Tell England

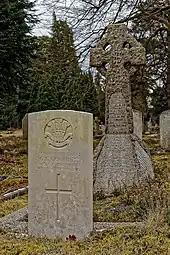
CWGC headstone for G. F. F. Corbet at the foot of the Corbet family plot in Brookwood Cemetery

The novel is dedicated "to the memory of REGINALD VINCENT CAMPBELL CORBET who fell, while a boy, in the East and GEORGE FREDERICK FRANCIS CORBET who passed, while a boy, in the West". The author, Ernest Raymond, named his narrator Rupert Ray in a thinly disguised reference to himself. It has been speculated, therefore, that the character Edgar Doe, who dies in Gallipoli (the East), is based on Reginald Corbet, while the character Archibald Pennybet, who dies on the Western Front, is based on George Corbet.